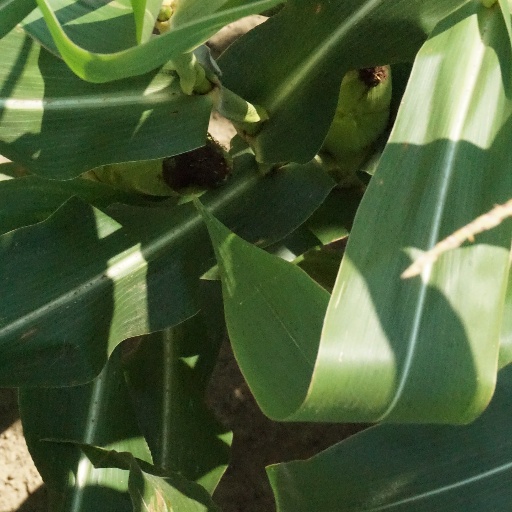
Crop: maize; corn